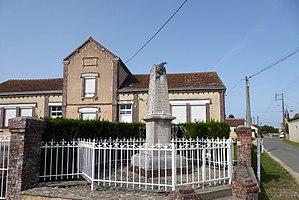
mairie, monument aux morts et clocher de l'église Saint-Maurice, Friaize, Eure-et-Loir (France).
Friaize est une commune française située dans le département d'Eure-et-Loir en région Centre-Val de Loire.